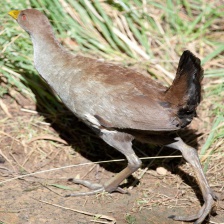
Species: TASMANIAN HEN
Scientific name: TRIBONYX MORTIERII
ImageNet parent category: european_gallinule